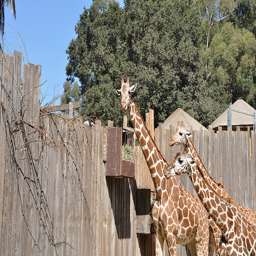
A group of giraffe standing next to a fence.
Three giraffes standing next to a feed box.
a couple of giraffes that are next to a fence
Three tall giraffes stand together beside a wood fence.
Several giraffes standing next to each other in a fenced in area.